Hypoaeolian mode

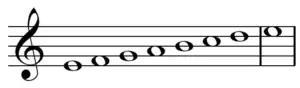
Hypoaeolian mode on A .

Hypoaeolian mode, literally meaning "below Aeolian", is the name assigned by Henricus Glareanus in his "Dodecachordon" (1547) to the musical plagal mode on A, which uses the diatonic octave species from E to the E an octave above, divided by the final into a second-species fourth (semitone–tone–tone) plus a first-species fifth (tone–semitone–tone–tone): E F G A + A B C D E. The tenor or reciting tone is C, mediant B, the participants are the low and high Es, the conceded modulations are G and D, and the absolute initials are E, G, A, B, and C.